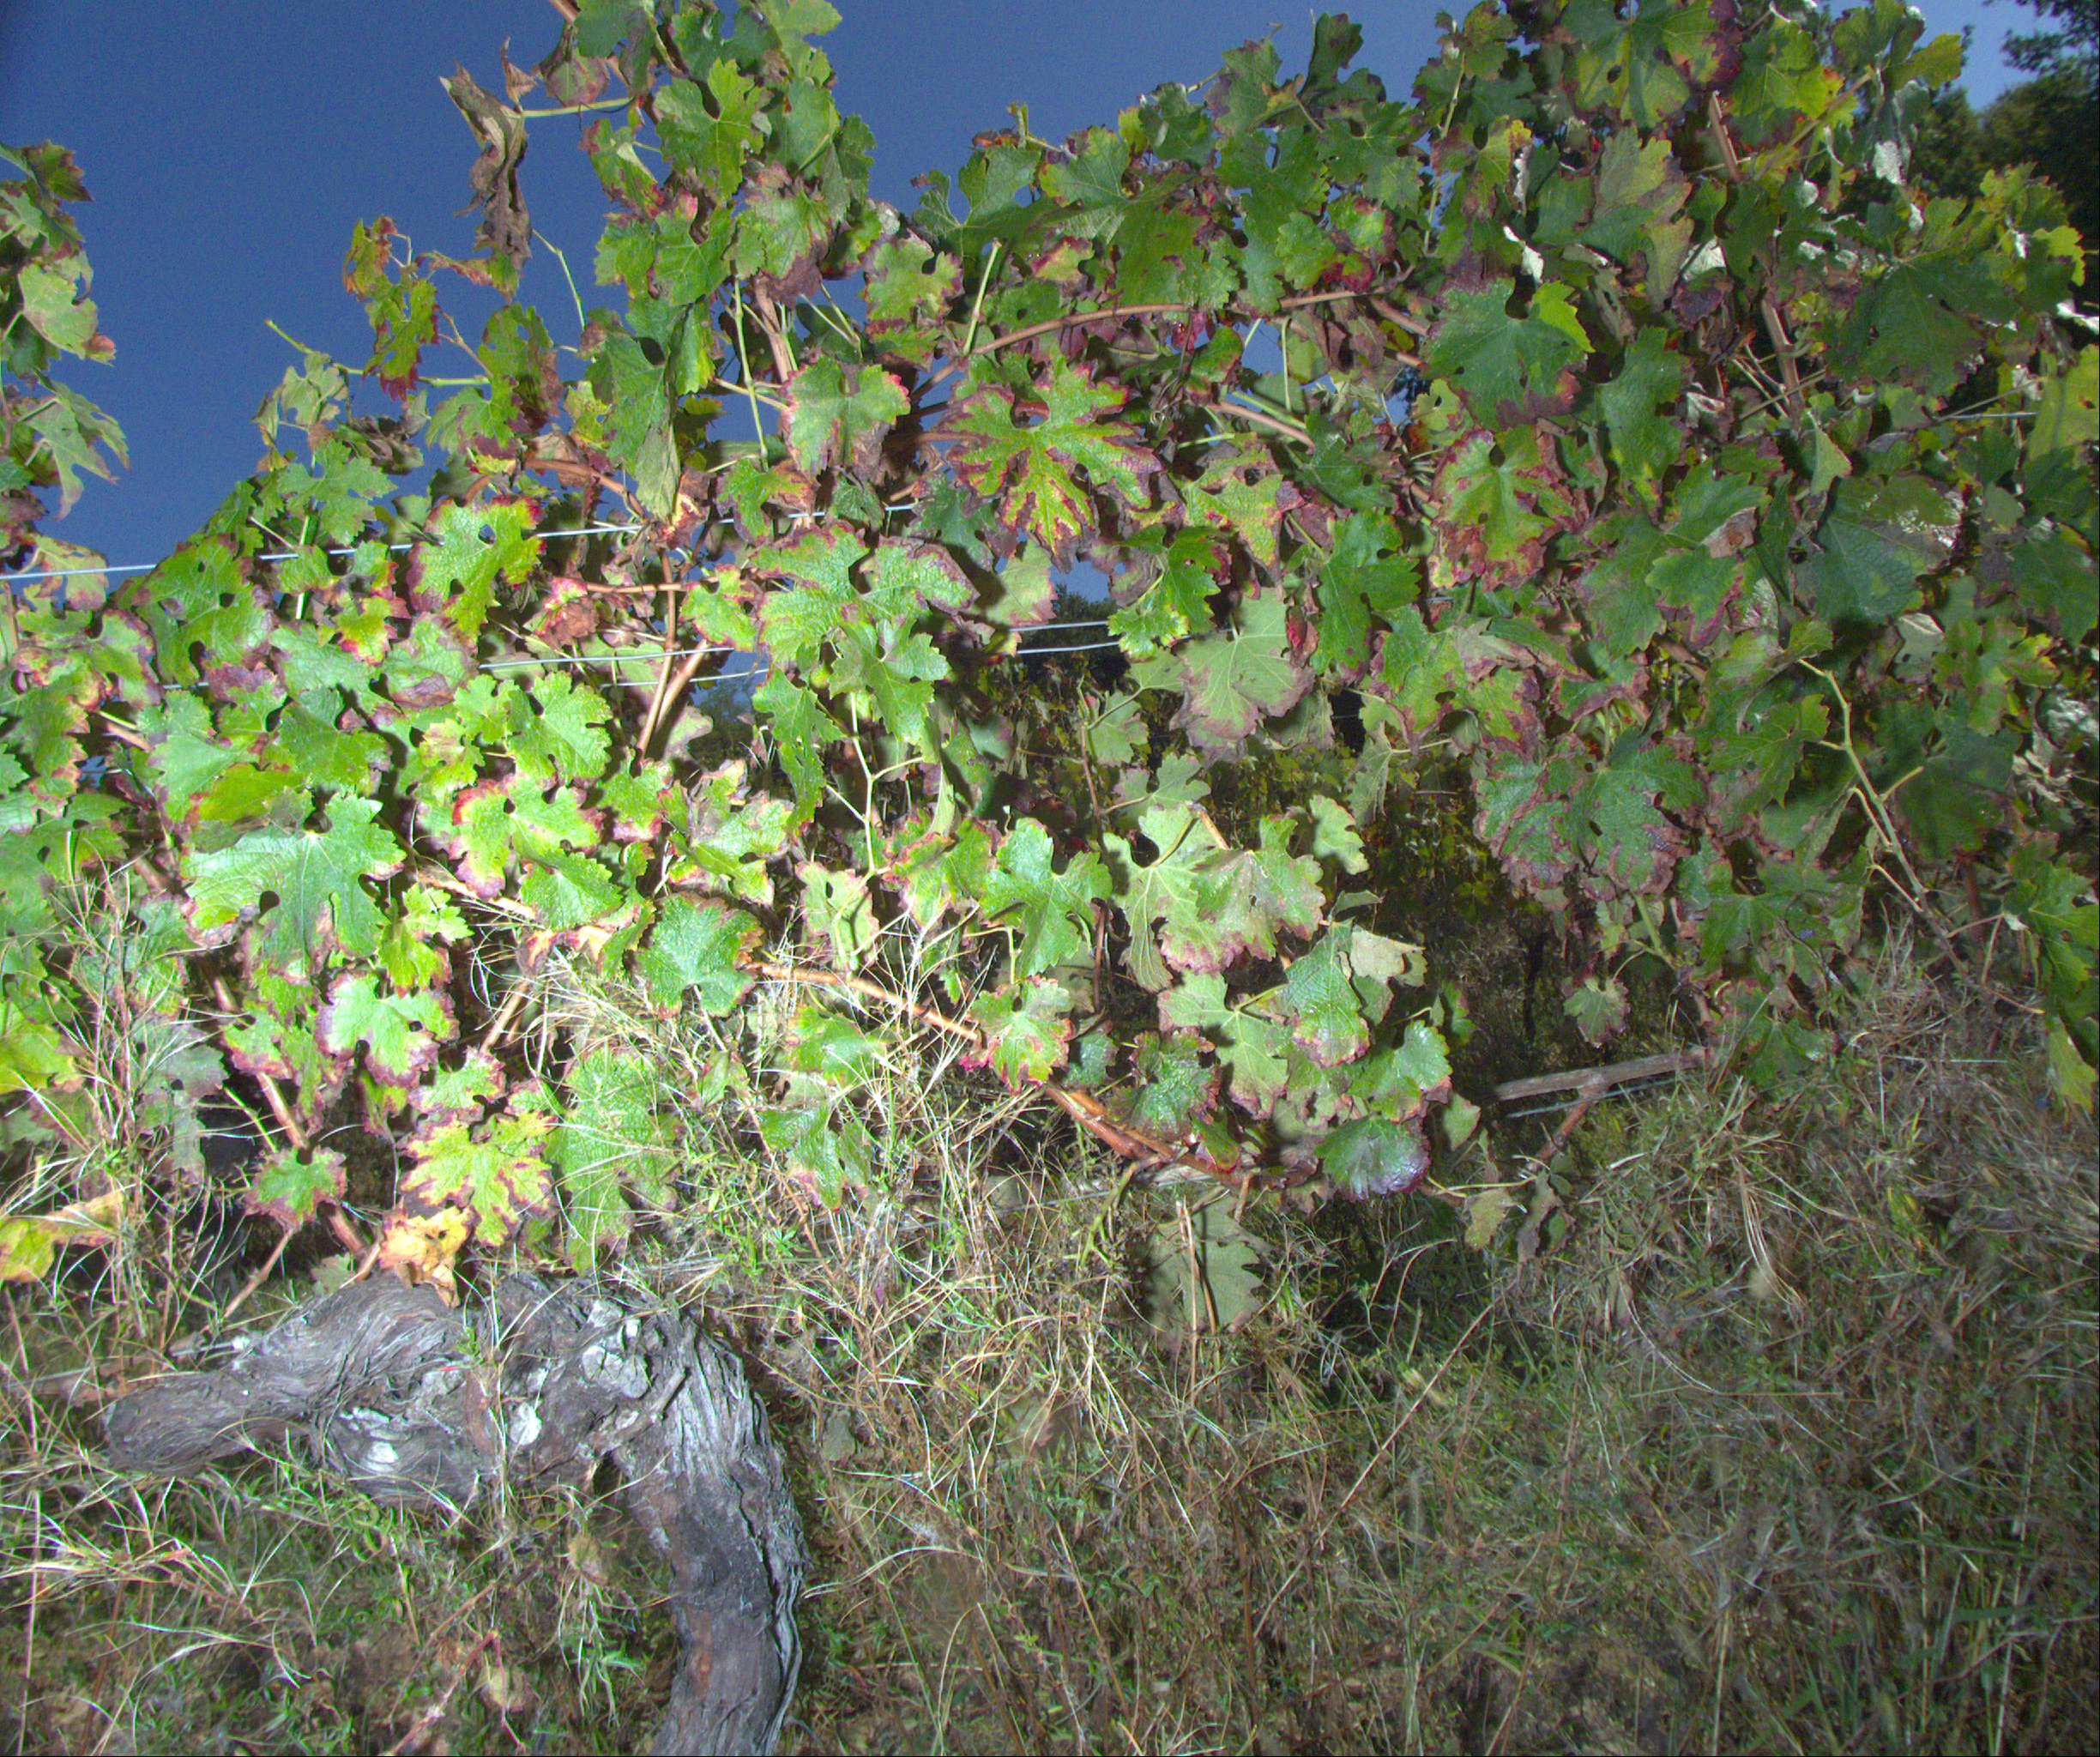
Grape variety: cabernet-sauvignon
Disease: confounding disease (conf)